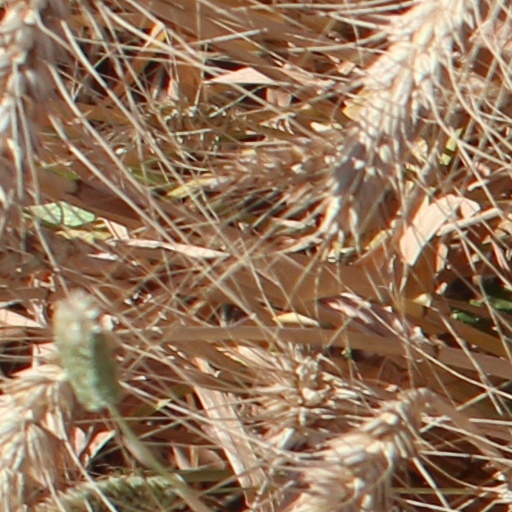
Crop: wheat